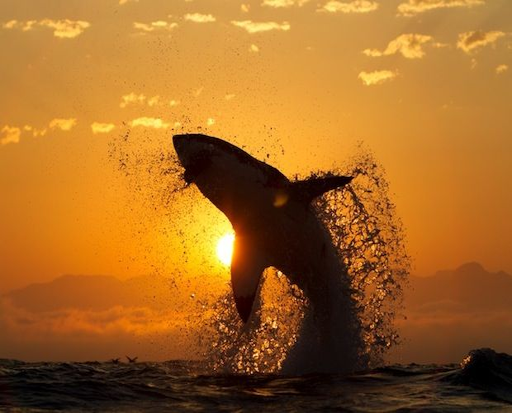
biological species jumping into the sunset photo was actually captured at sunrise , as part of a sequence , by cinematographer .